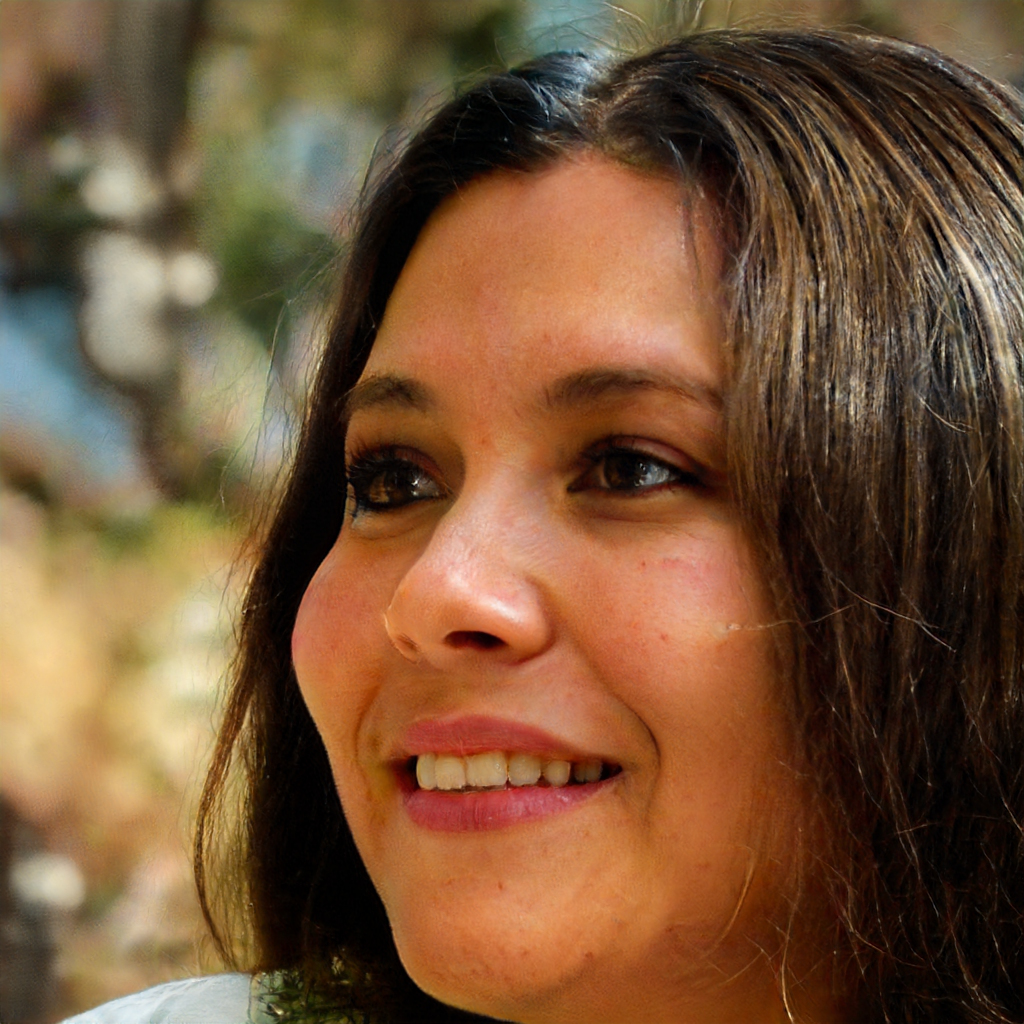
Label: Colored